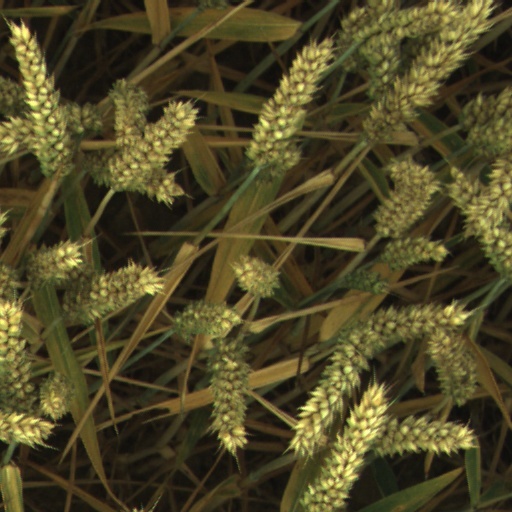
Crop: wheat